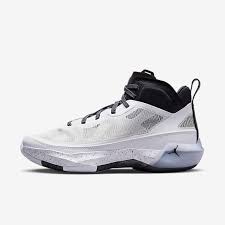
Label: Sneaker